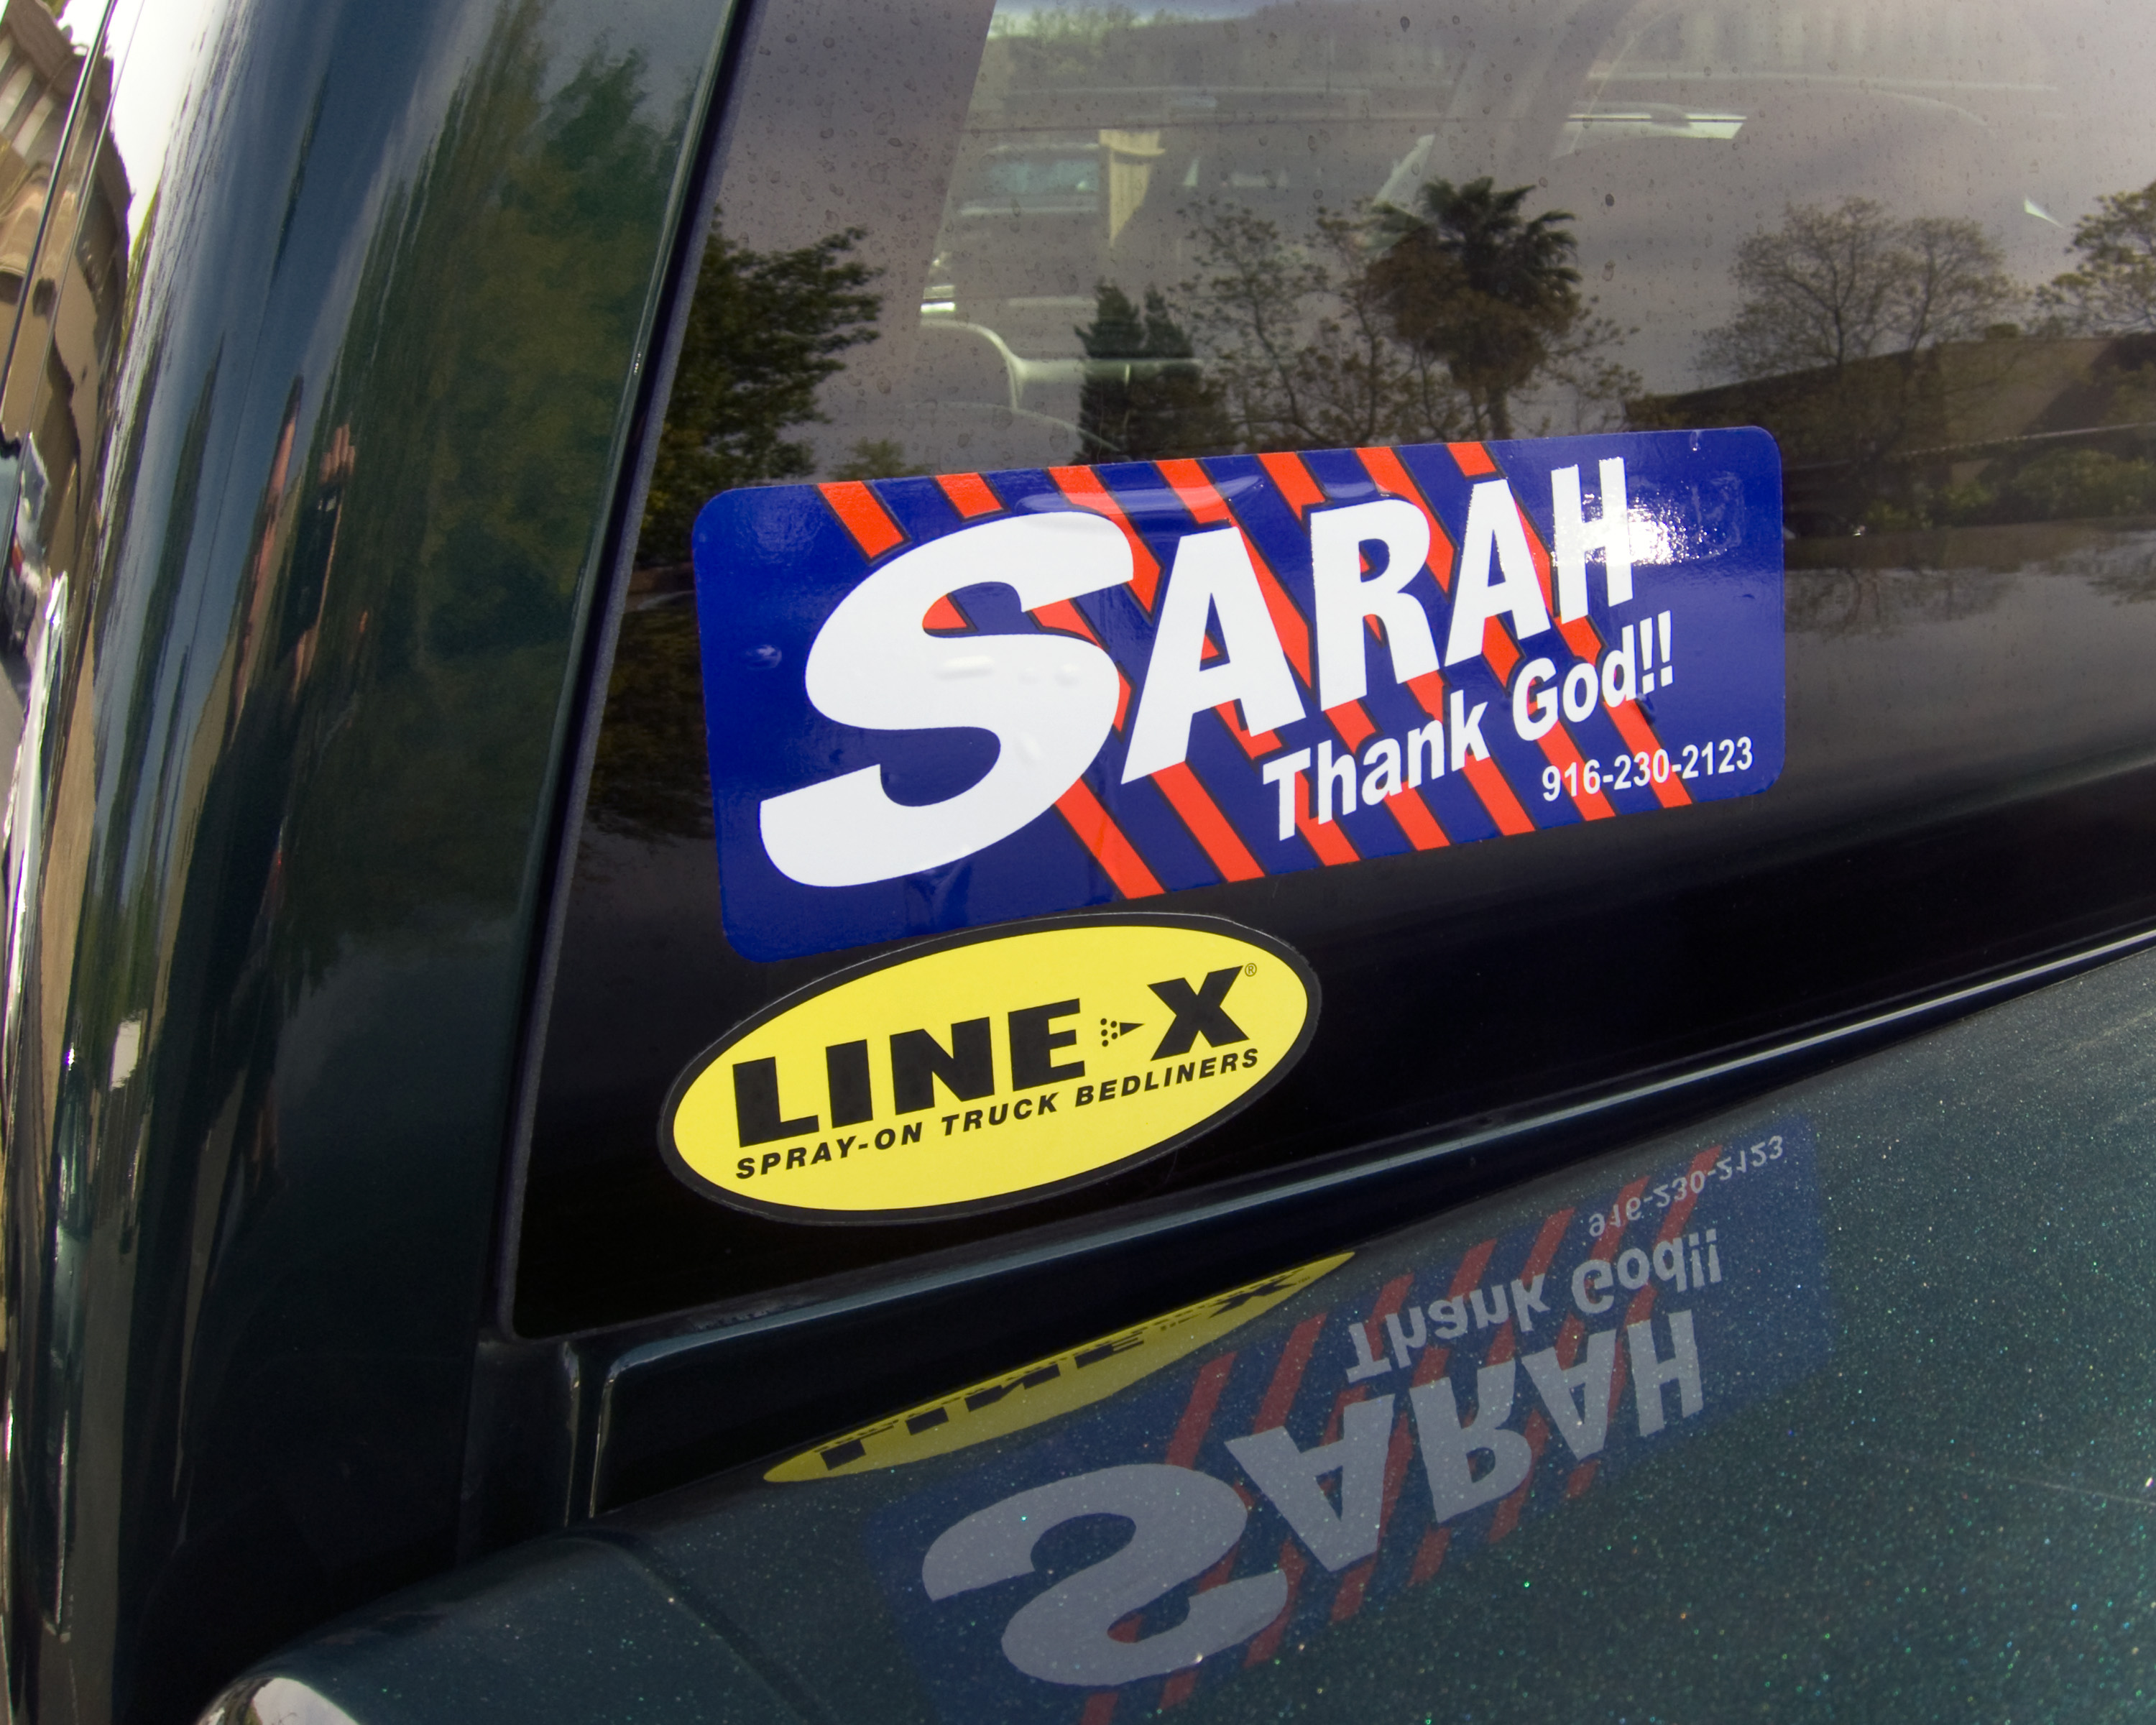
car, driving, vehicle, windshield, signage, bumper, automotive exterior, vehicle registration plate